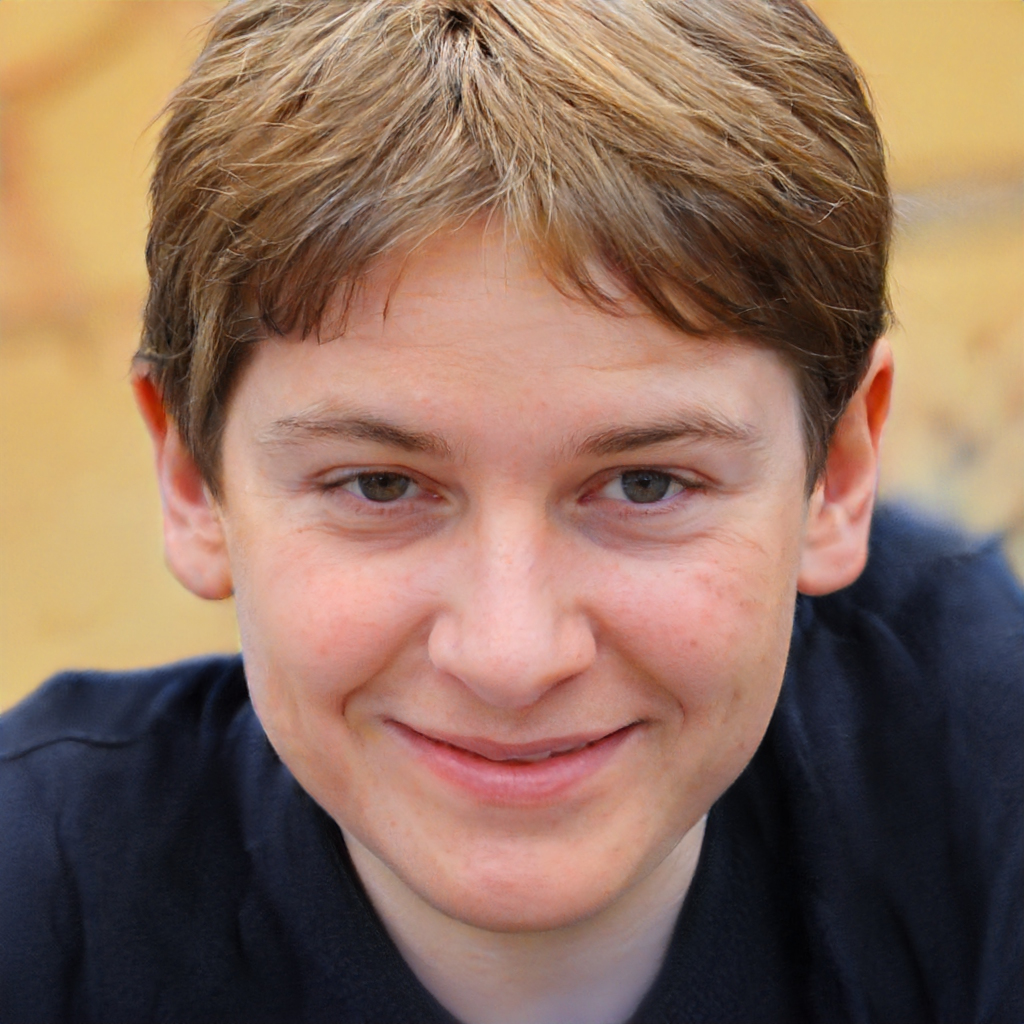
Gender: Male